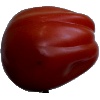
Label: tomato_heart